Ljusterö

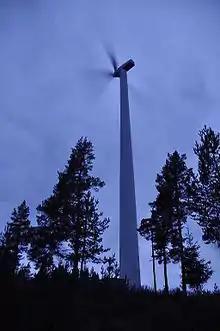
The present wind turbine on the island Ljusterö in 2014

Ljusterö is the site of a proposed project to install a large number of wind turbines to generate renewable energy. The project proposes 23 turbines, each with two megawatts electrical power output. Two wind turbines, one 0.8 MW was built in 2006 and one additional with 2 MW has been approved and was installed during 2009, but the other turbines have not yet been approved by the Österåker Municipality. The project has been heavily criticised by a large number of summer residents as well as permanent residents for affecting the archipelago's environment and views too much, making the island "look like an industrial power plant". Several other negative effects has been stated, such as generation of low frequency noise, drop of real estate values etc.